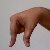
The image shows a hand gesture representing the letter 'Q' in Indian Sign Language.